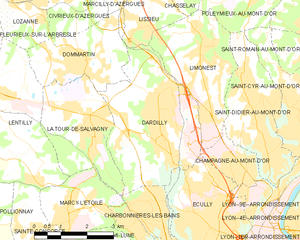
Carte des communes françaises